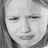
Emotion: sad